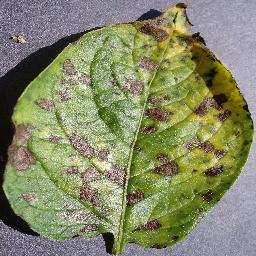
Etiqueta: Tizon_Temprano